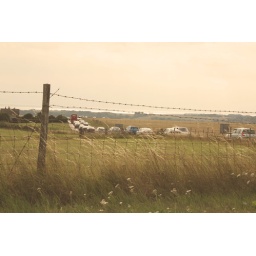
Not a great shot I admit, it was taken from a the car window whilst sitting in a traffic jam.